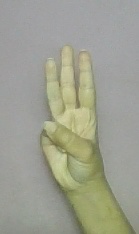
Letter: thaa